Alice M. Hayes

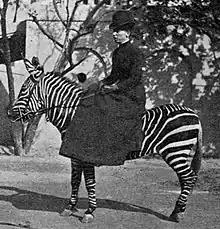
Riding the zebra

Alice Hayes was a seasoned traveller, accompanying her husband on his many trips across the world. She became skilled at breaking-in horses and, at her husband's demonstrations of horse training techniques, often rode the fiercest of horses that had been rejected as untrainable by tougher men. In Calcutta, India, Hayes rode a mountain zebra that her husband had broken-in. She recalled the animal as being a fierce kicker and sensitive to any touch on his ears. She noted that it was impossible to rein in because "he had a neck like a bull" and, though she admired the zebra's "seal-like" skin, regarded him as "too neck-strong to make a pleasant mount for a lady". She thought that she was the first woman to have ridden a mountain zebra.